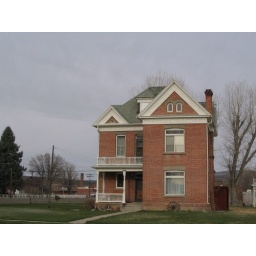
Old house across the street from the Garfield County Courthouse in Panguitch, Utah